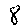
Label: 8